Crayon Shin-chan: Blitzkrieg! Pig's Hoof's Secret Mission

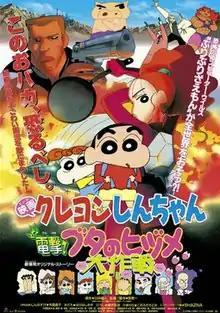
Theatrical release poster

, also known as Tip and Run! Pig Hoof Battle!, is a 1998 anime film. It is the sixth film based on the popular comedy manga and anime series "Crayon Shin-chan". The film was released to theatres on April 18, 1998 in Japan.